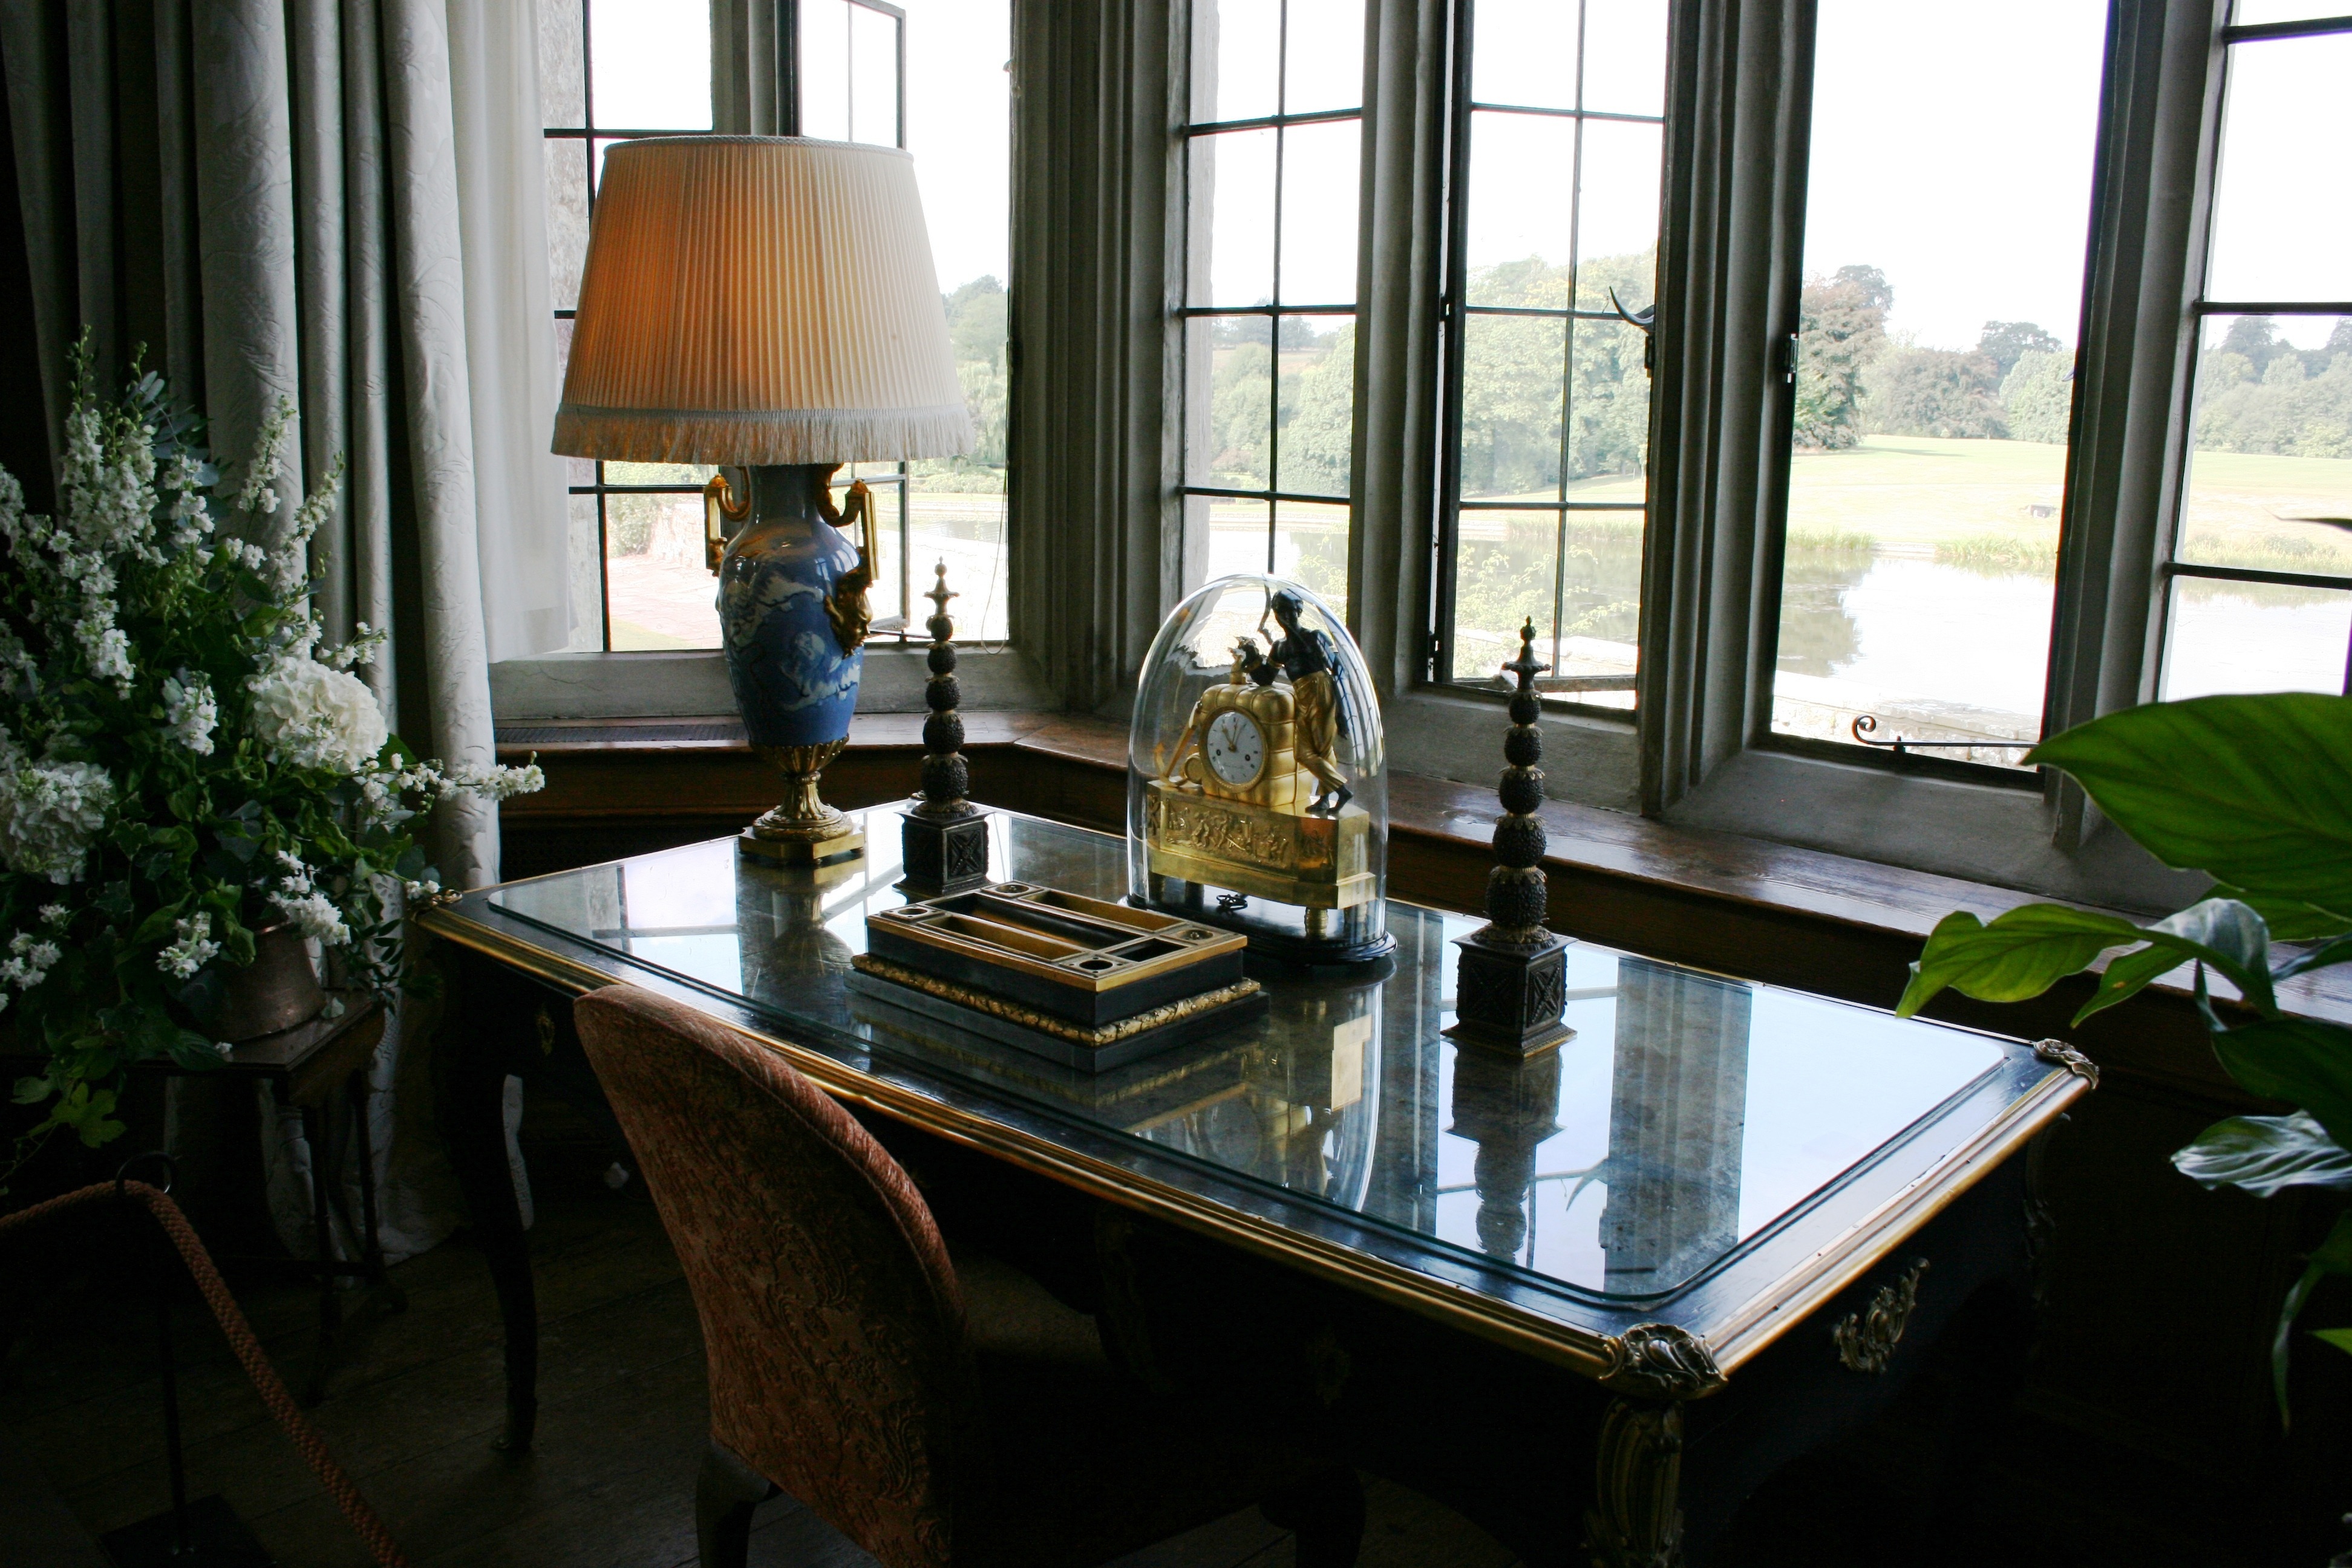
desk, table, villa, mansion, house, window, home, cottage, office, property, living room, room, interior design, england, study, estate, quiet, dining room, leeds castle, view from the window of the castle